Men's rugby league Ashes

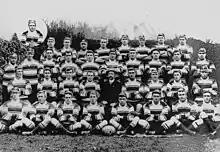
The Australia squad of the 1908–09 Ashes

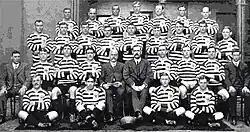
The Great Britain squad of the 1910 Ashes

Several sports and events adopted cricket's Ashes concept and by the beginning of the 20th century it was an "accepted principle" that a series had to have at least three matches to be a true test of which side was the best.